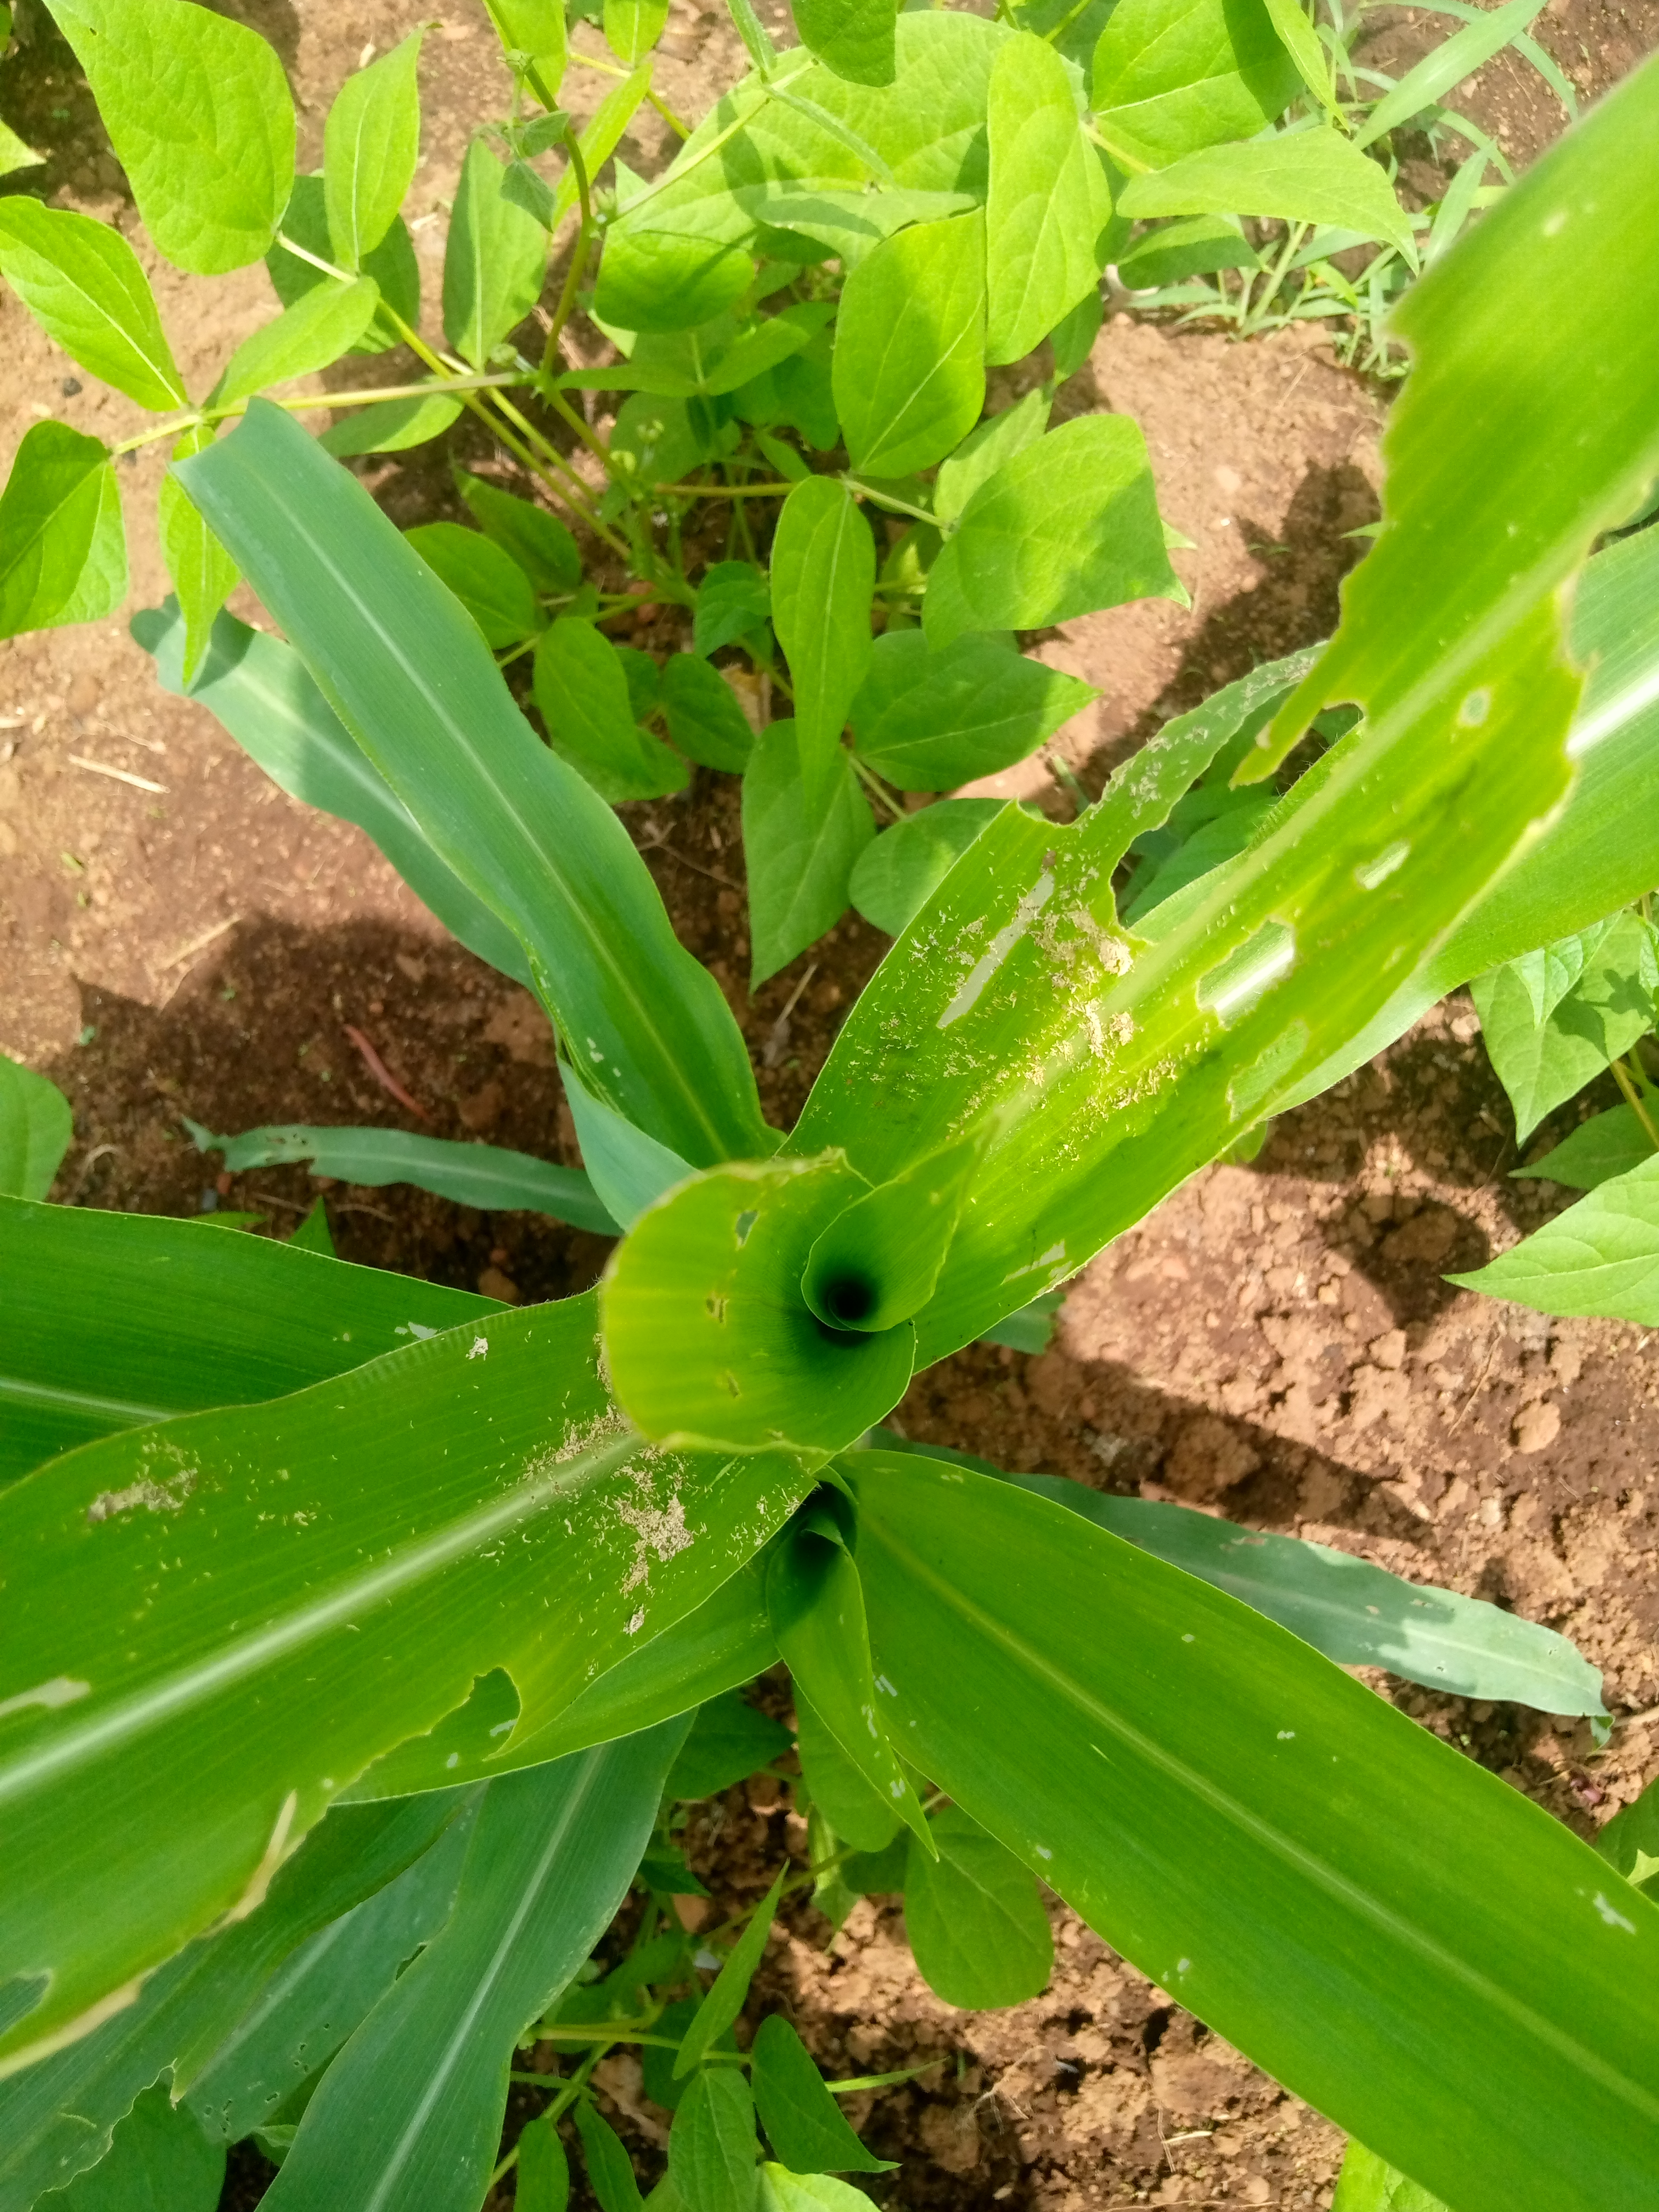
Label: spodoptera_frugiperda